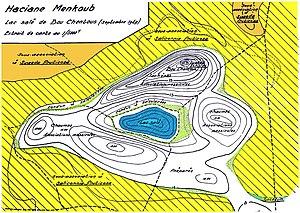
Représentation schématique de la zonation des groupements végétaux sur les bords du lac salé de Bou Chentous (Oranie, Algérie
La Macta est un oued côtier d'Algérie, situé au Nord-Ouest du pays, il est formé par la réunion de deux cours d'eau : le Sig et Habra.